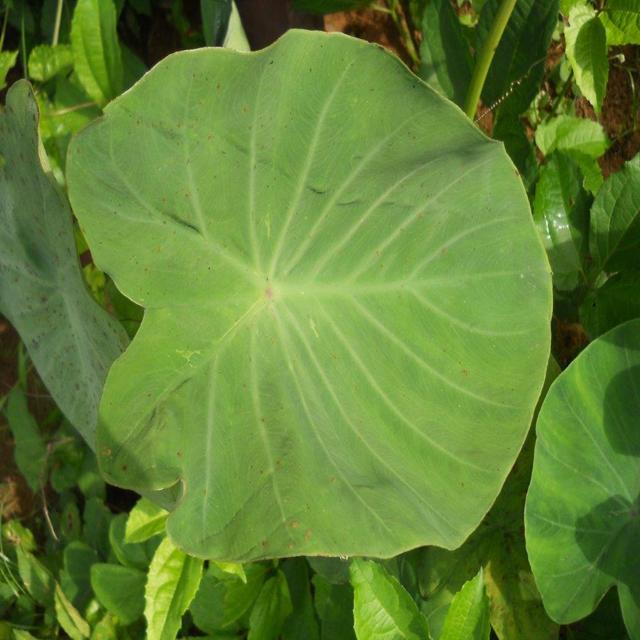
Label: Healthy